Schweinfurt Stadt station

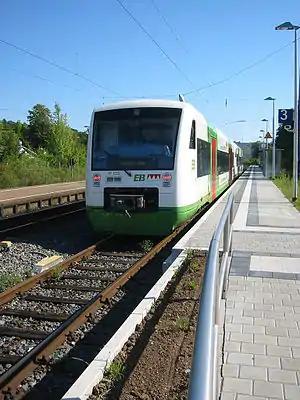
A Regio-Shuttle of the Erfurter Bahn in Schweinfurt Stadt station

Schweinfurt Stadt (German for "Schweinfurt Town") is a railway station in the Lower Franconian city of Schweinfurt, Germany. It is situated east of the old town, on the Bamberg to Rottendorf line.